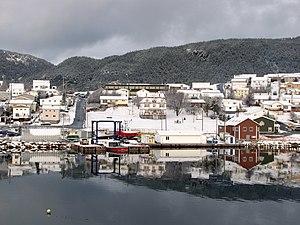
Harbour Breton est une municipalité de Terre-Neuve-et-Labrador.